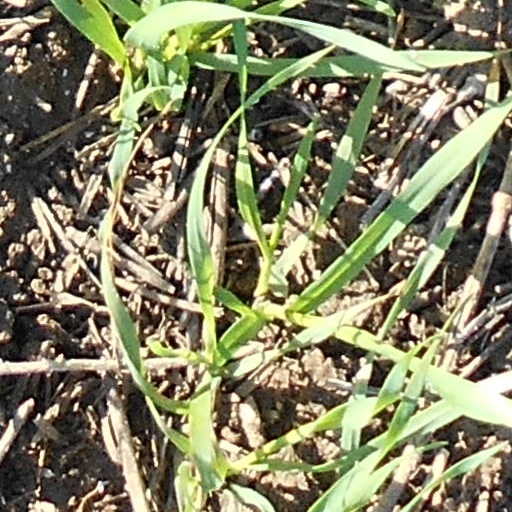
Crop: wheat